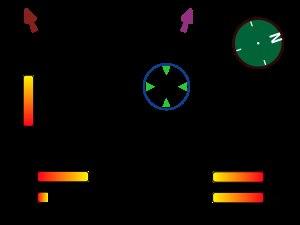
Body Harvest est un jeu vidéo développé par DMA Design et sorti sur Nintendo 64 en 1998. Dans ce GTA-like, le joueur incarne un super-soldat venu du futur pour empêcher des extraterrestres de « moissonner » l'espèce humaine. Chaque niveau du jeu est une large région en trois dimensions où le joueur peut circuler librement, à pied ou en véhicule. Ce gameplay rapproche le jeu de la série Grand Theft Auto, du même développeur, qui n'en est qu'à son premier opus à l'époque.